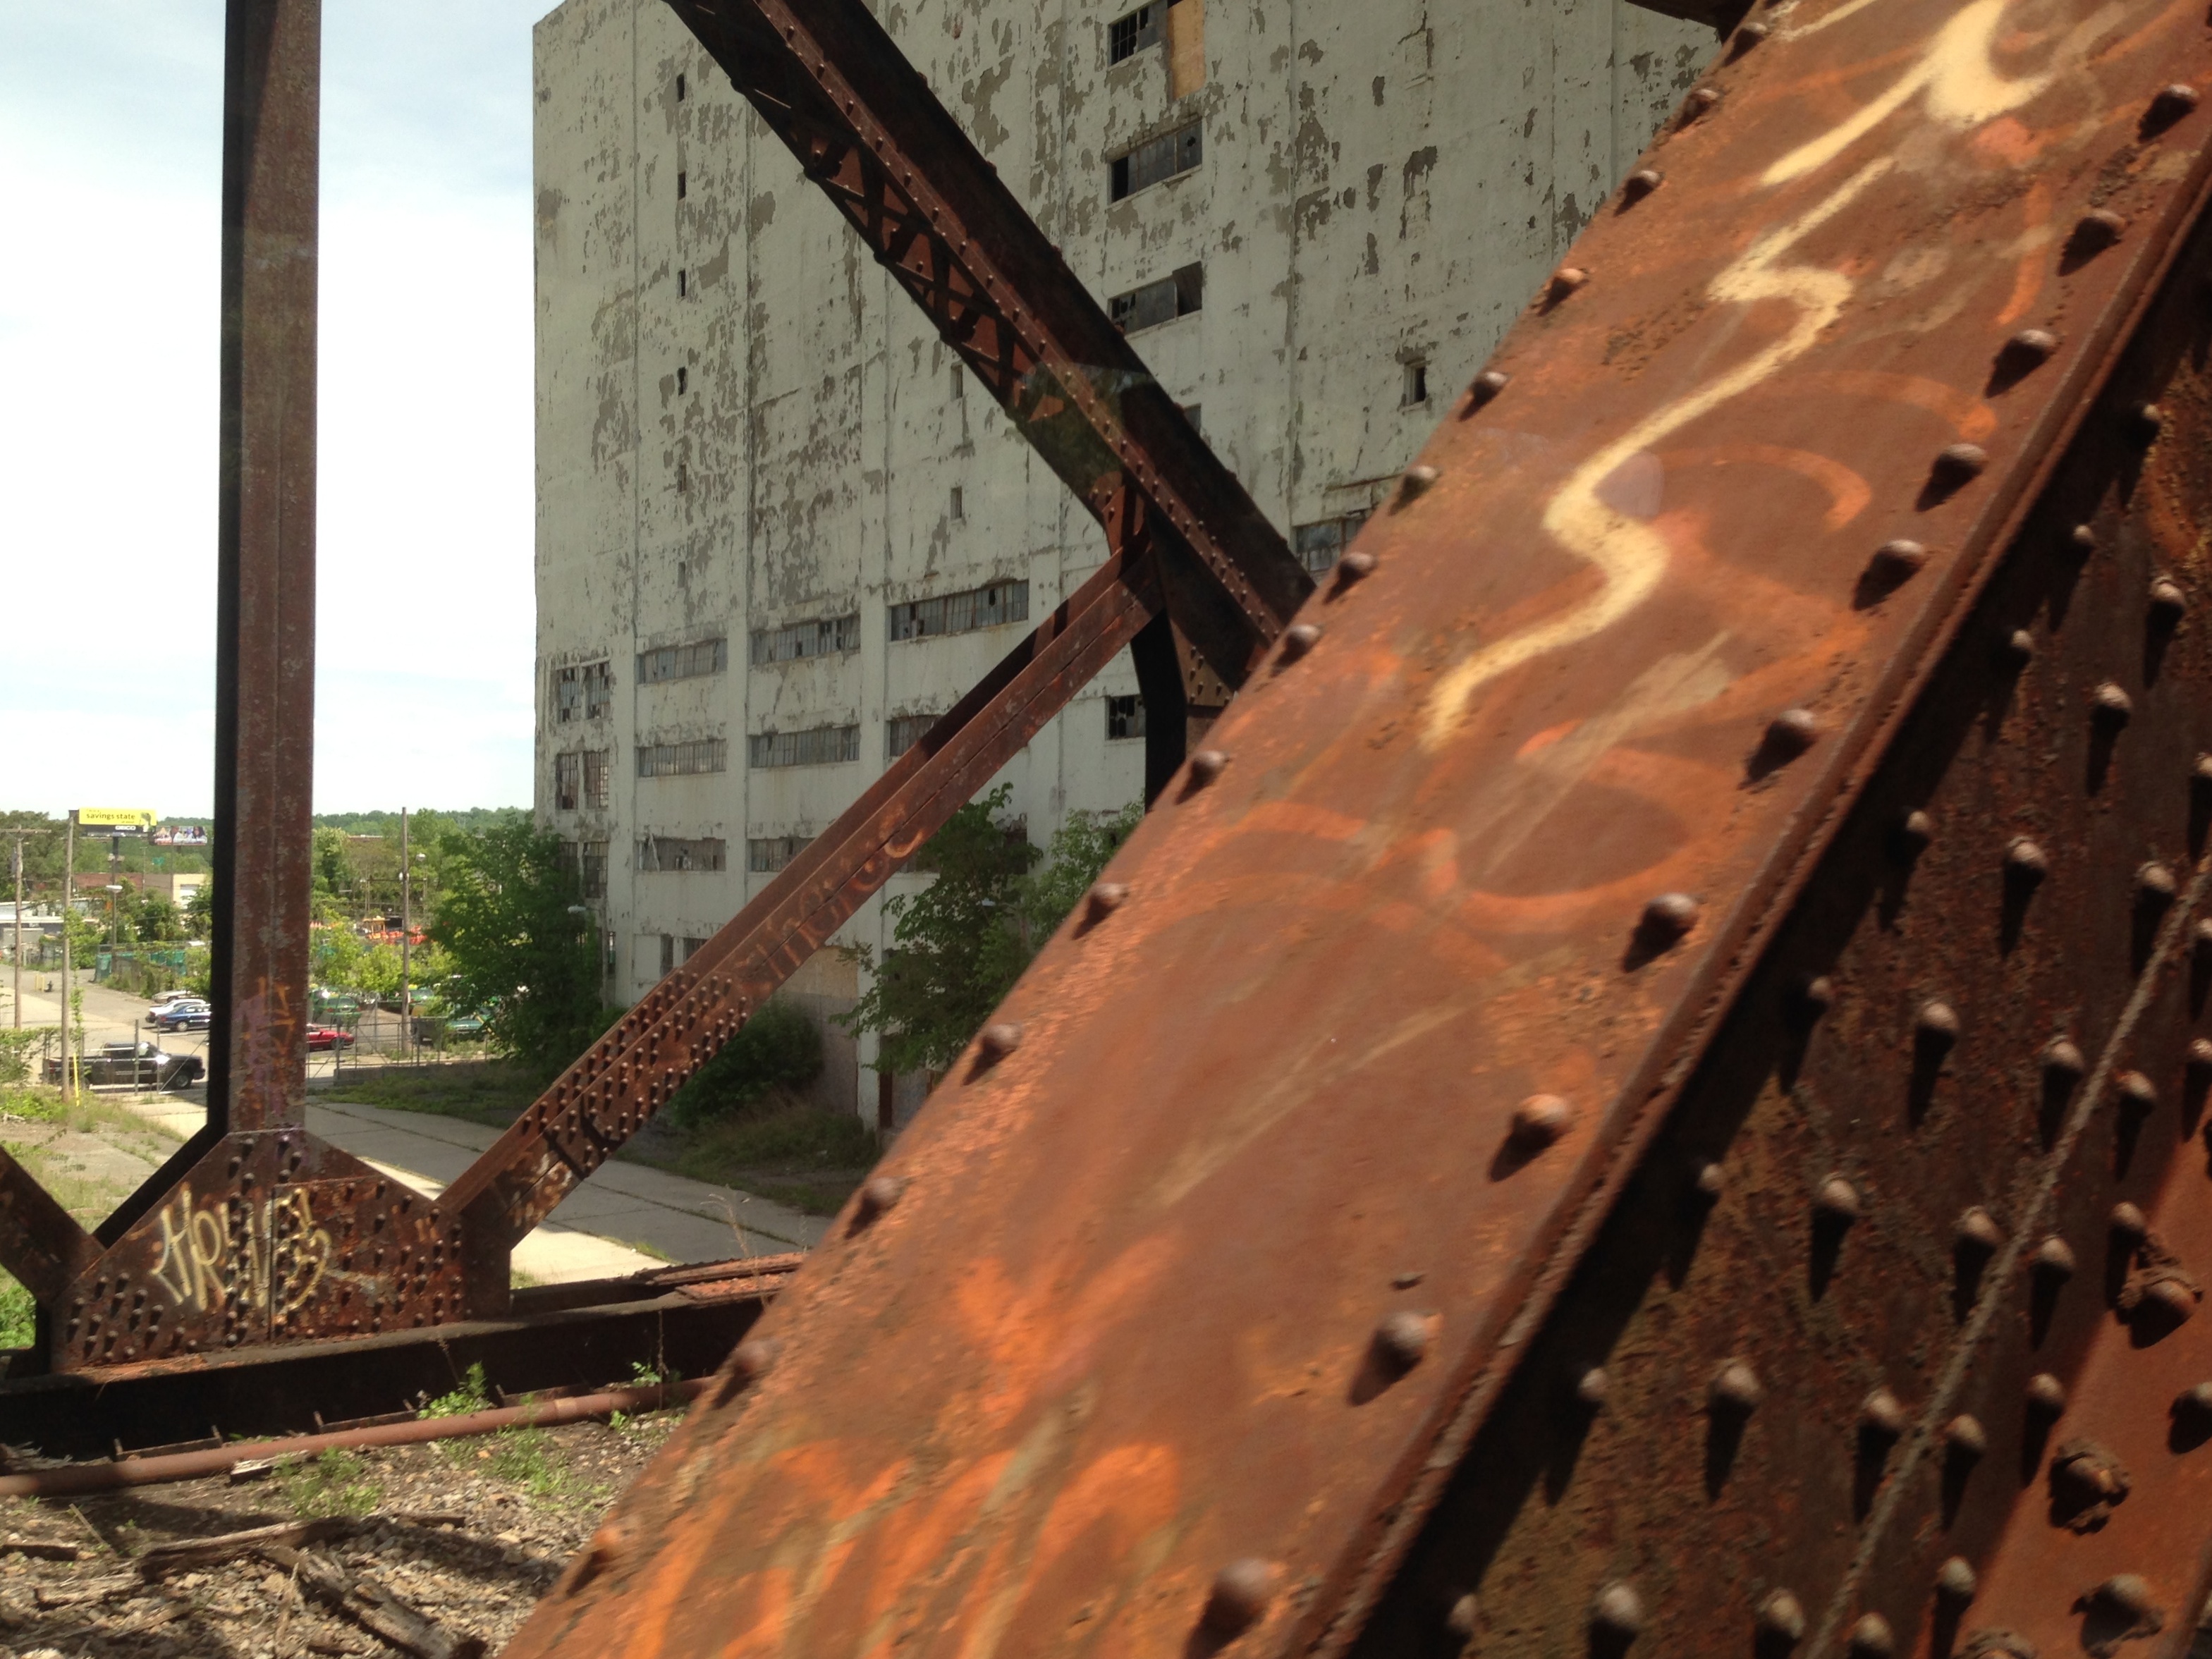
wood, track, roof, wall, screenshot